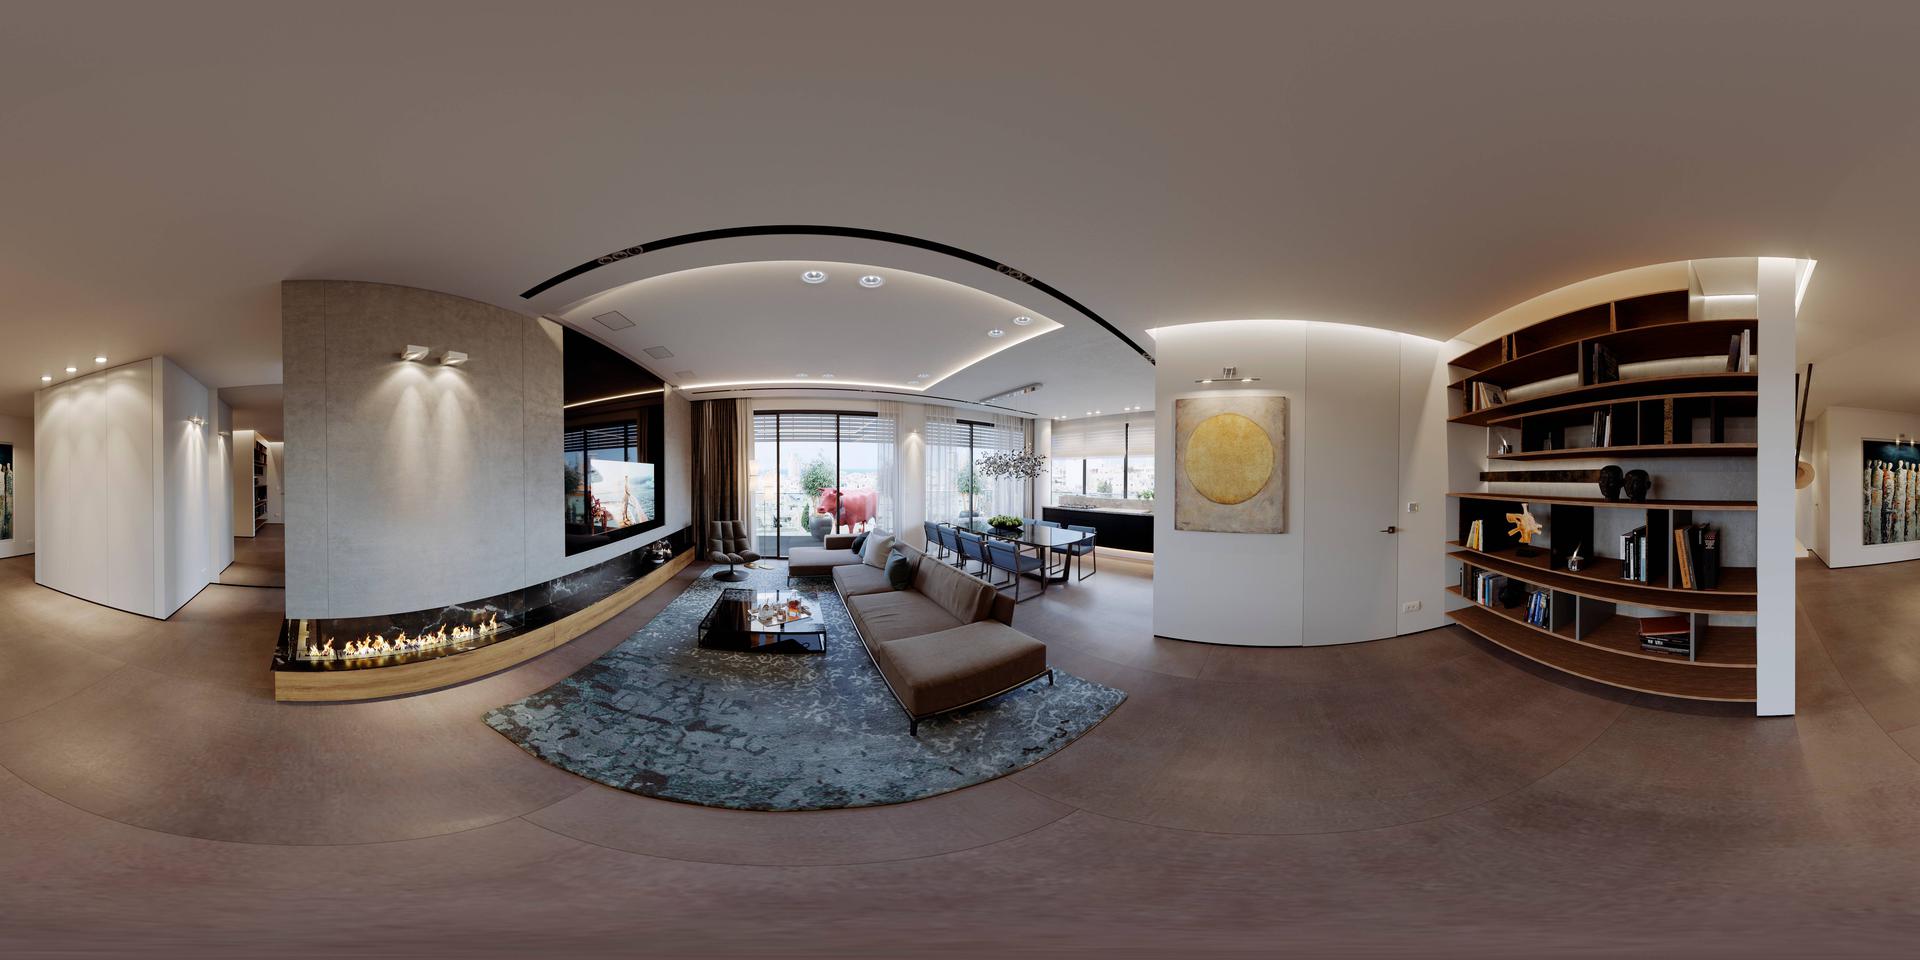
Referred object: TV opposite the sofa

Referred object: turn slightly right to face the long brown sofa

Referred object: the armchair opposite the sofa